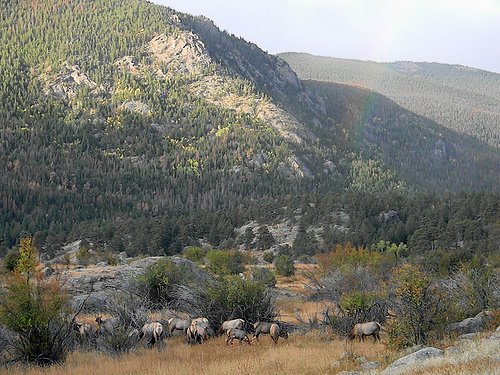
question: ここはどこですか
answer: 山のふもとの草原

question: 何か動物はいますか
answer: 牛

question: どんな牛ですか
answer: こげ茶色の牛

question: 牛はどれくらいいますか
answer: １２頭くらい

question: 天気はどうですか
answer: 晴れ

question: なぜ晴れと思いますか
answer: 青空が見えているから

question: 誰か人はいますか
answer: 誰もいない

question: 草原の様子はどうですか
answer: 大きな岩がところどころにあって、背の低い木が生えている